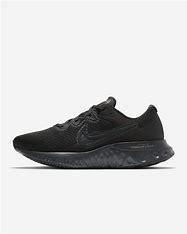
Brand: Nike
Model: Renew Run